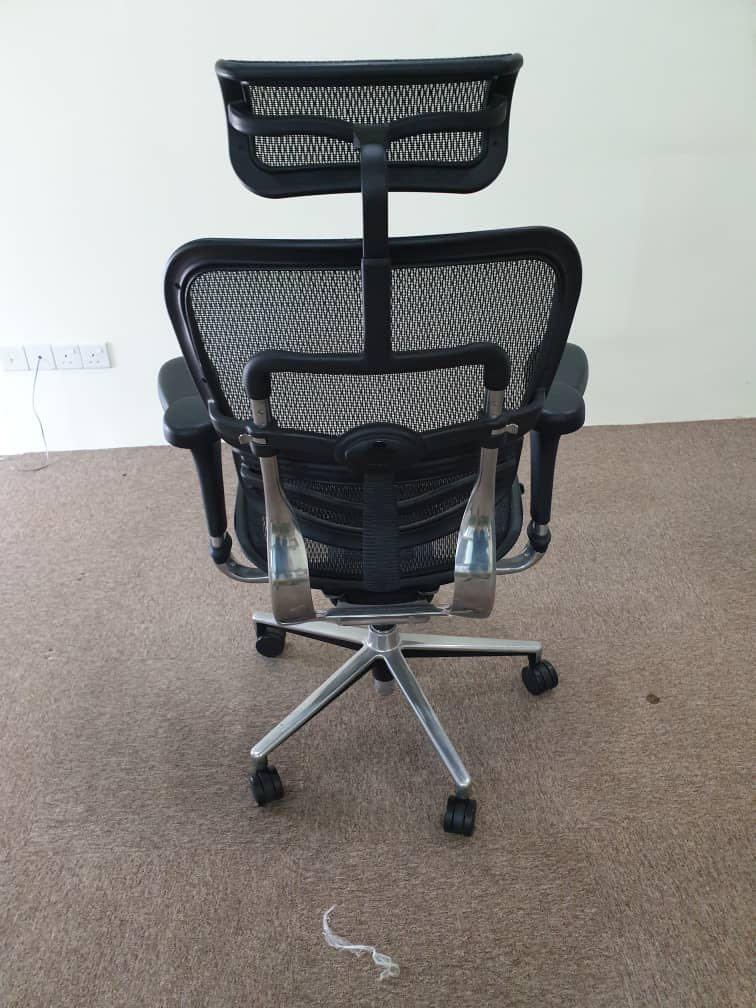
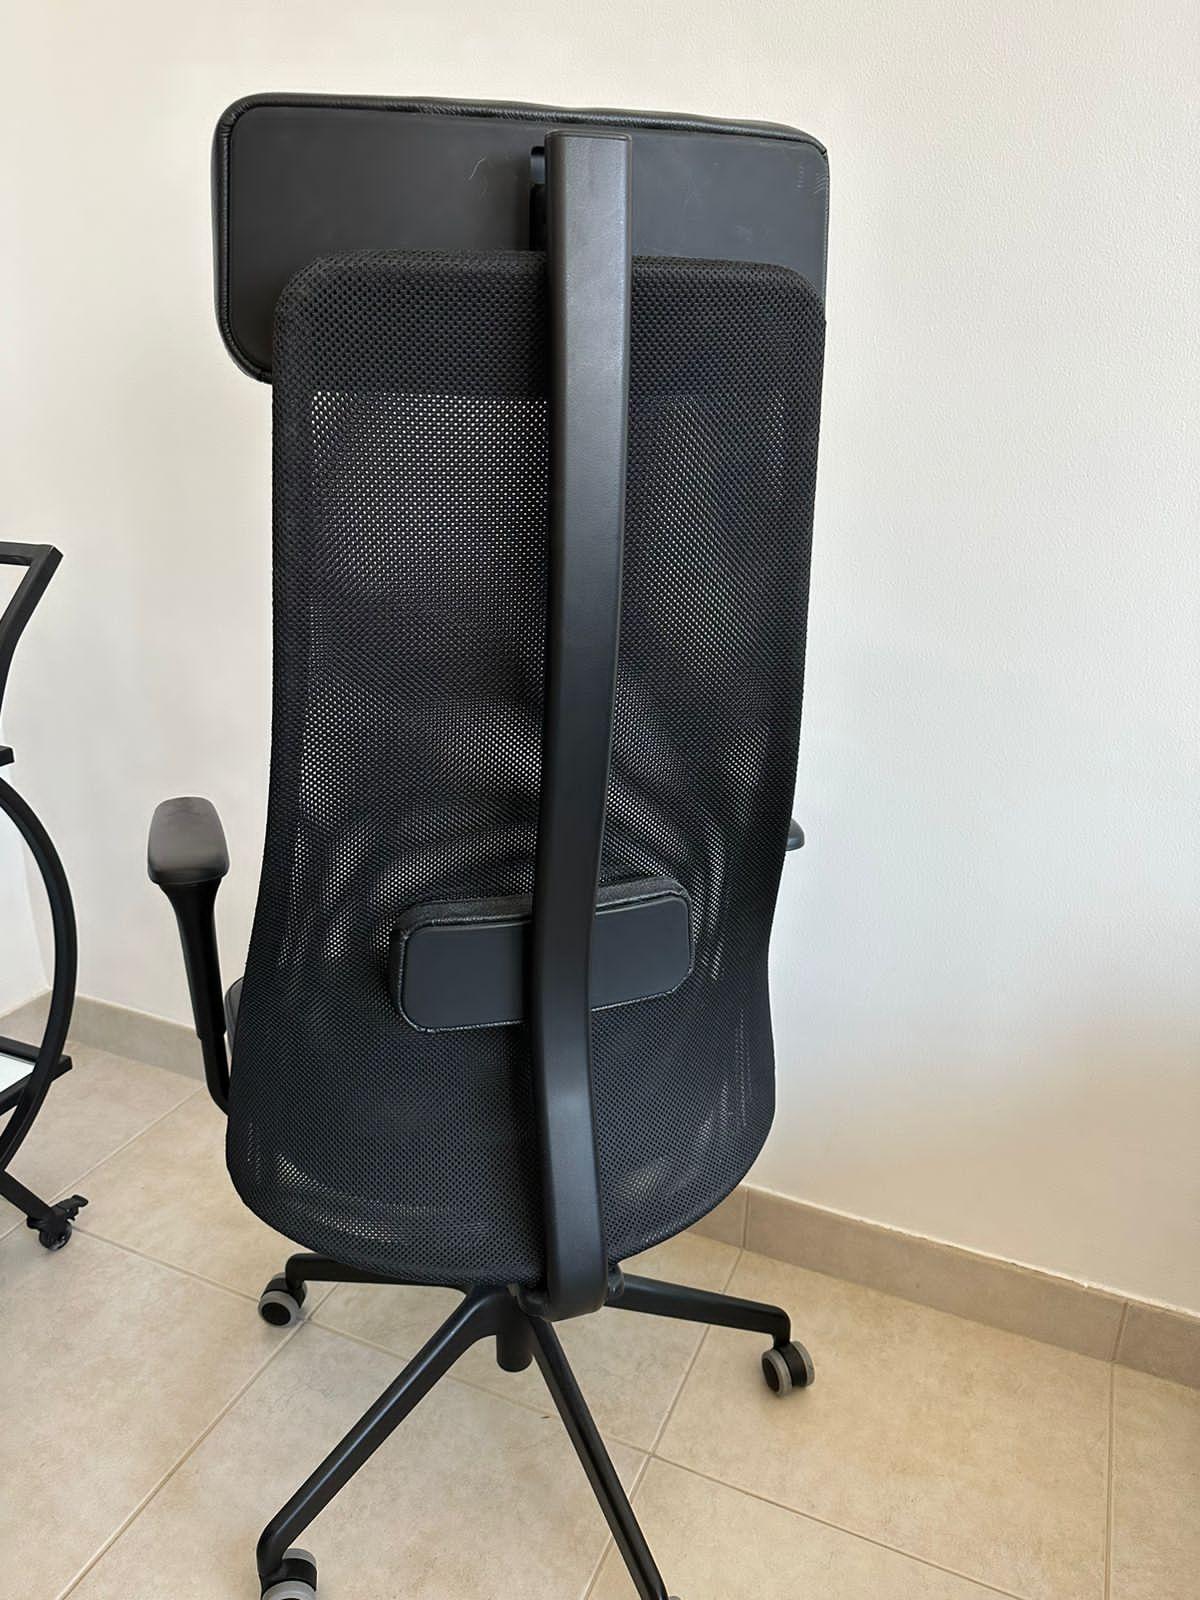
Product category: items_chair
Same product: no